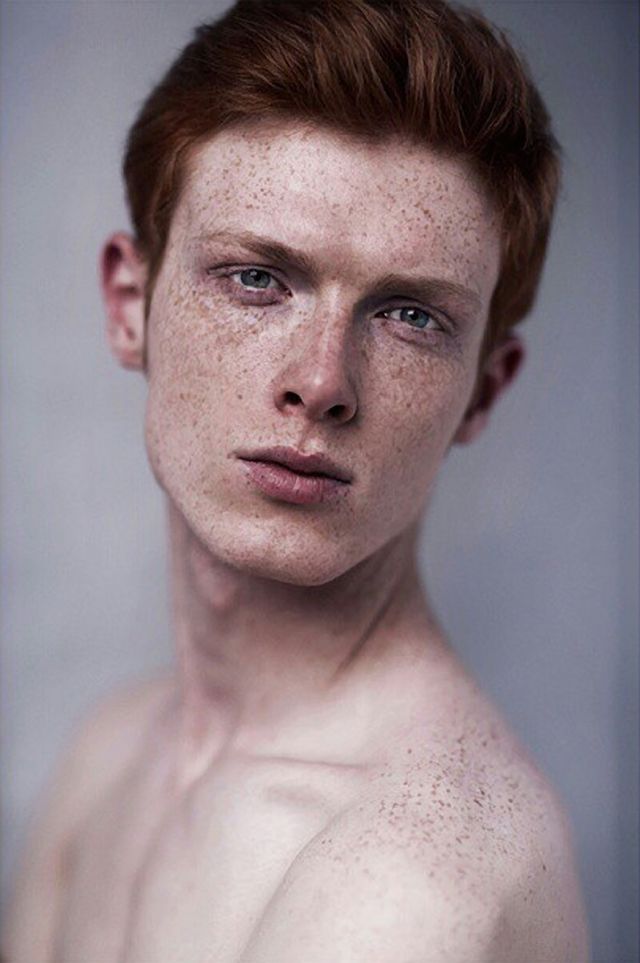
Gender: men